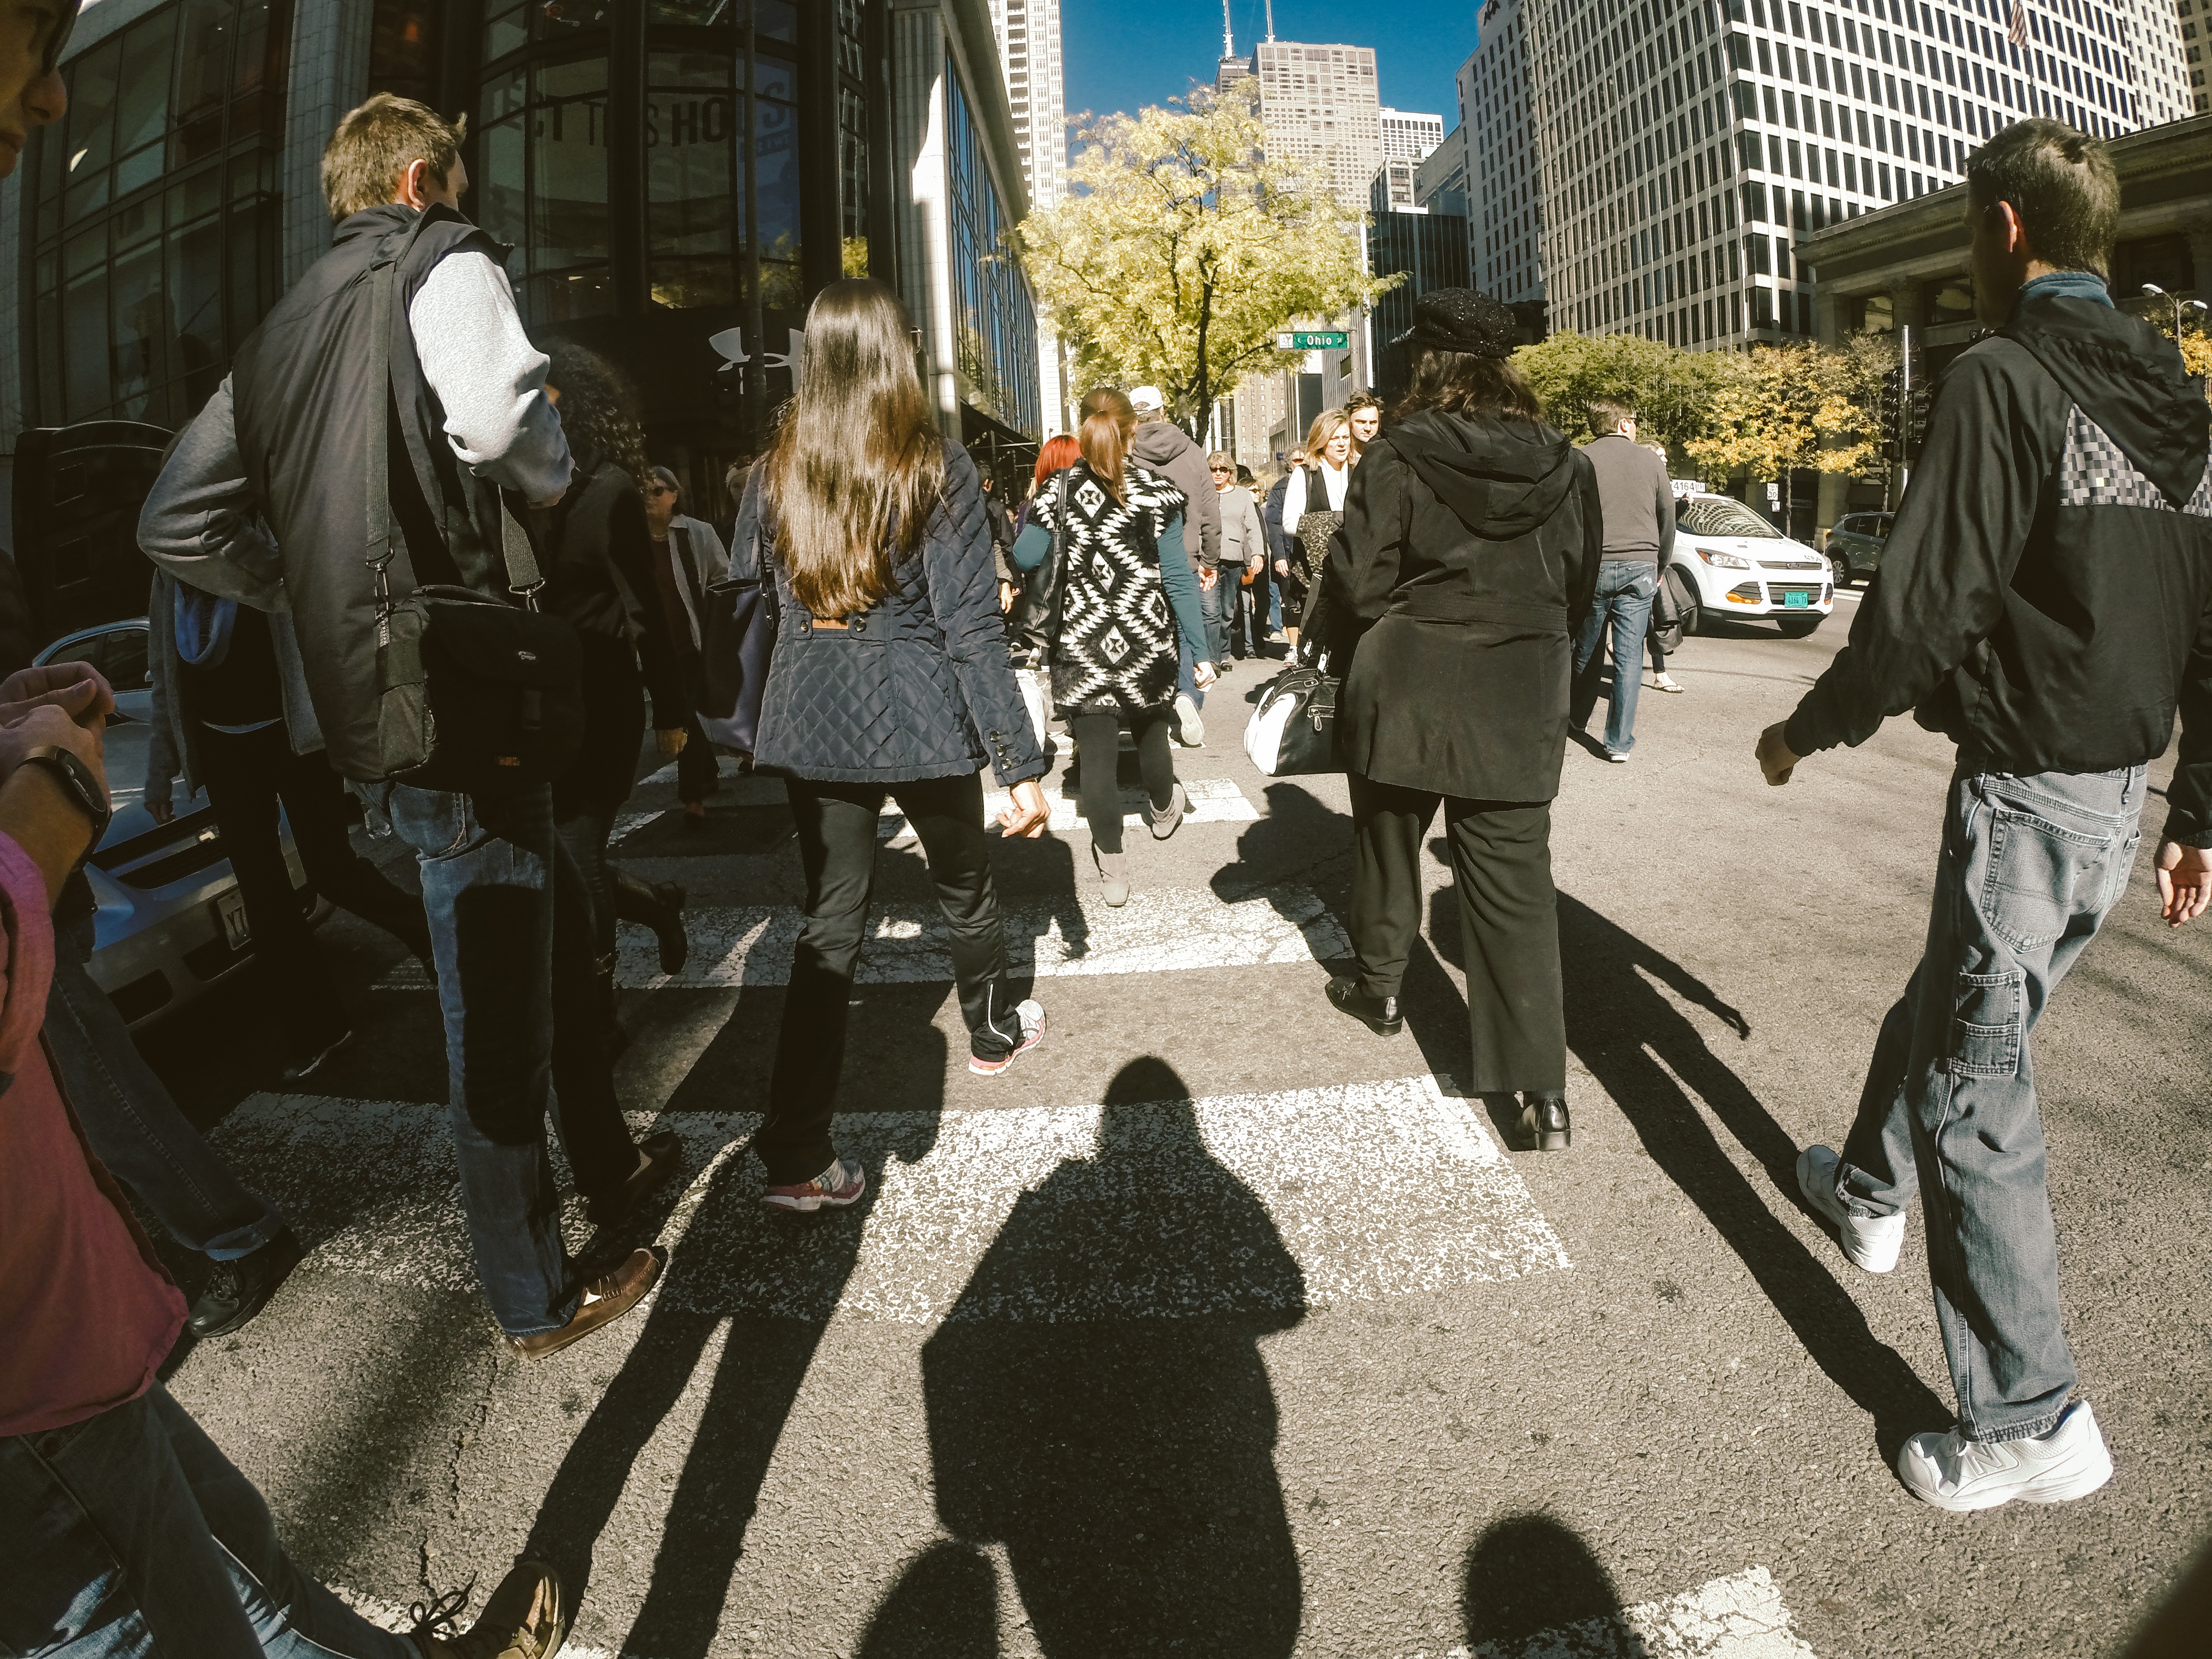
pedestrian, people, road, street, crowd, demonstration